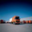
Label: truck